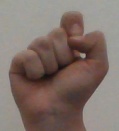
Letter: fa